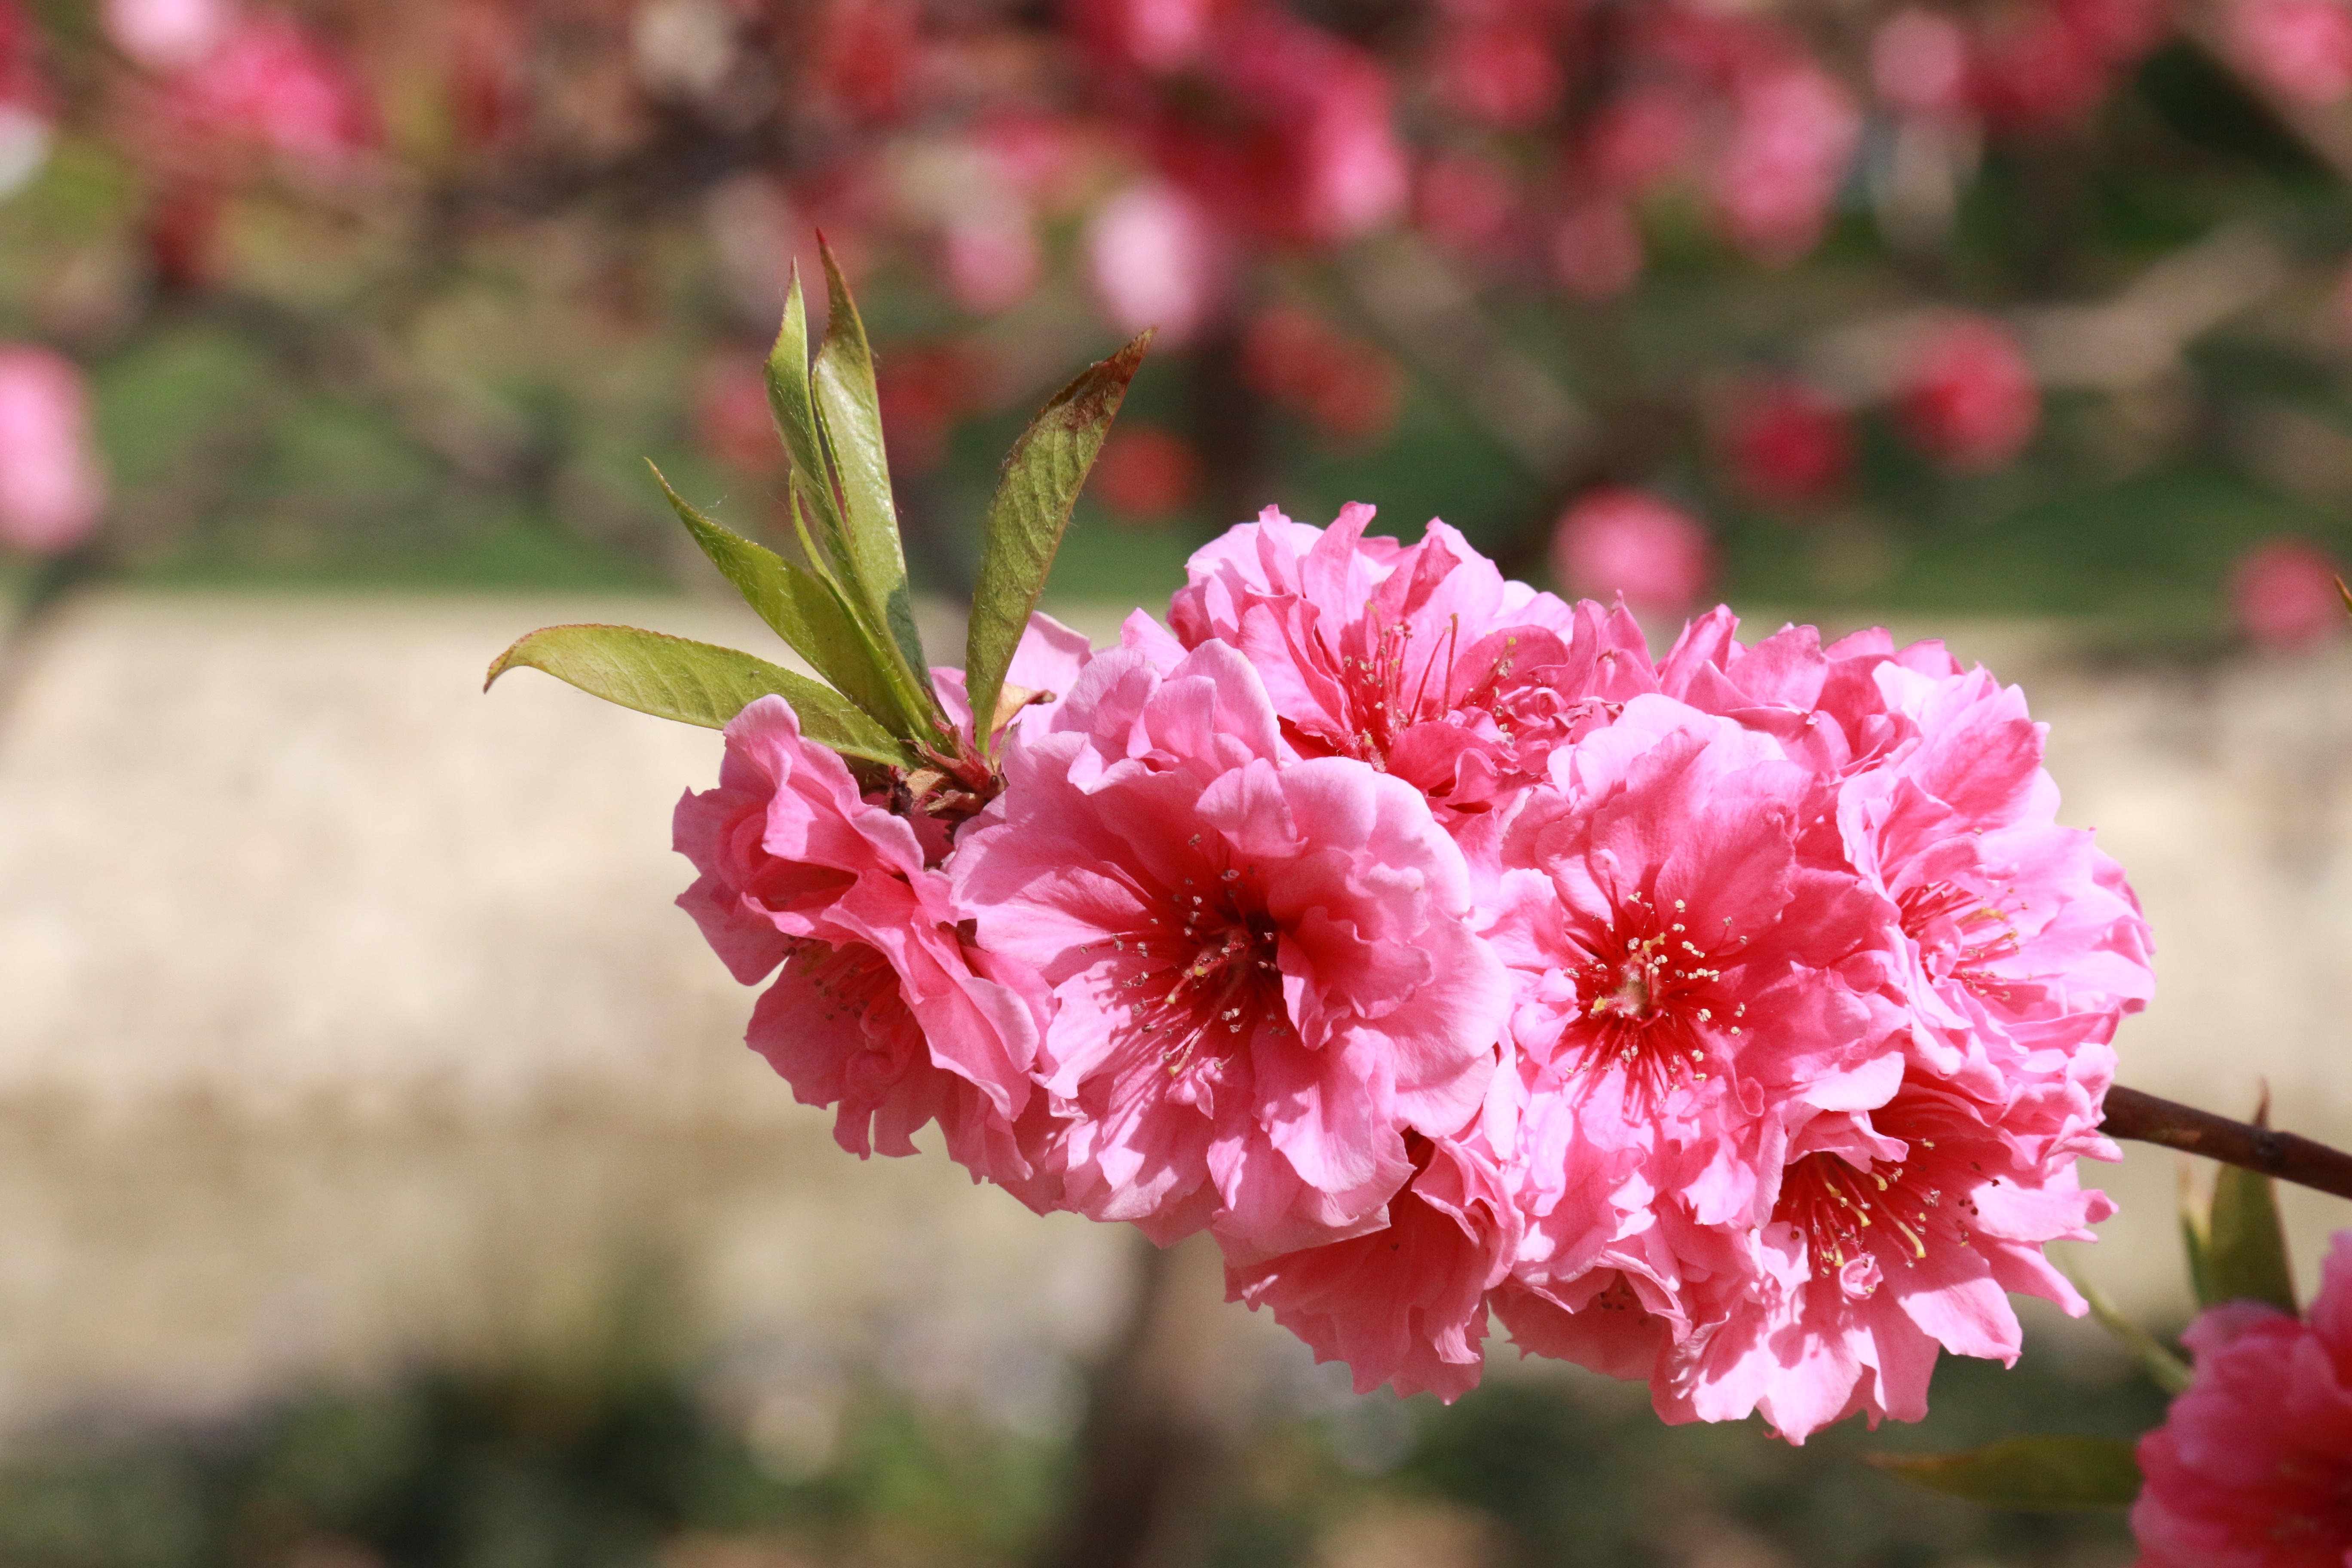
branch, blossom, plant, flower, petal, spring, produce, pink, flora, shrub, macro photography, flowering plant, woody plant, land plant, the year april